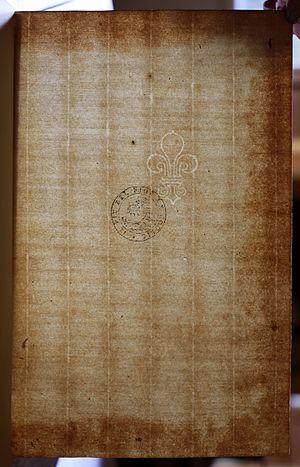
Un filigrane est, habituellement, un dessin qui apparaît sur certains papiers quand on les regarde par transparence. Cependant, ce terme provient de l'orfèvrerie et non de l'industrie papetière.